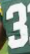
Number: 3